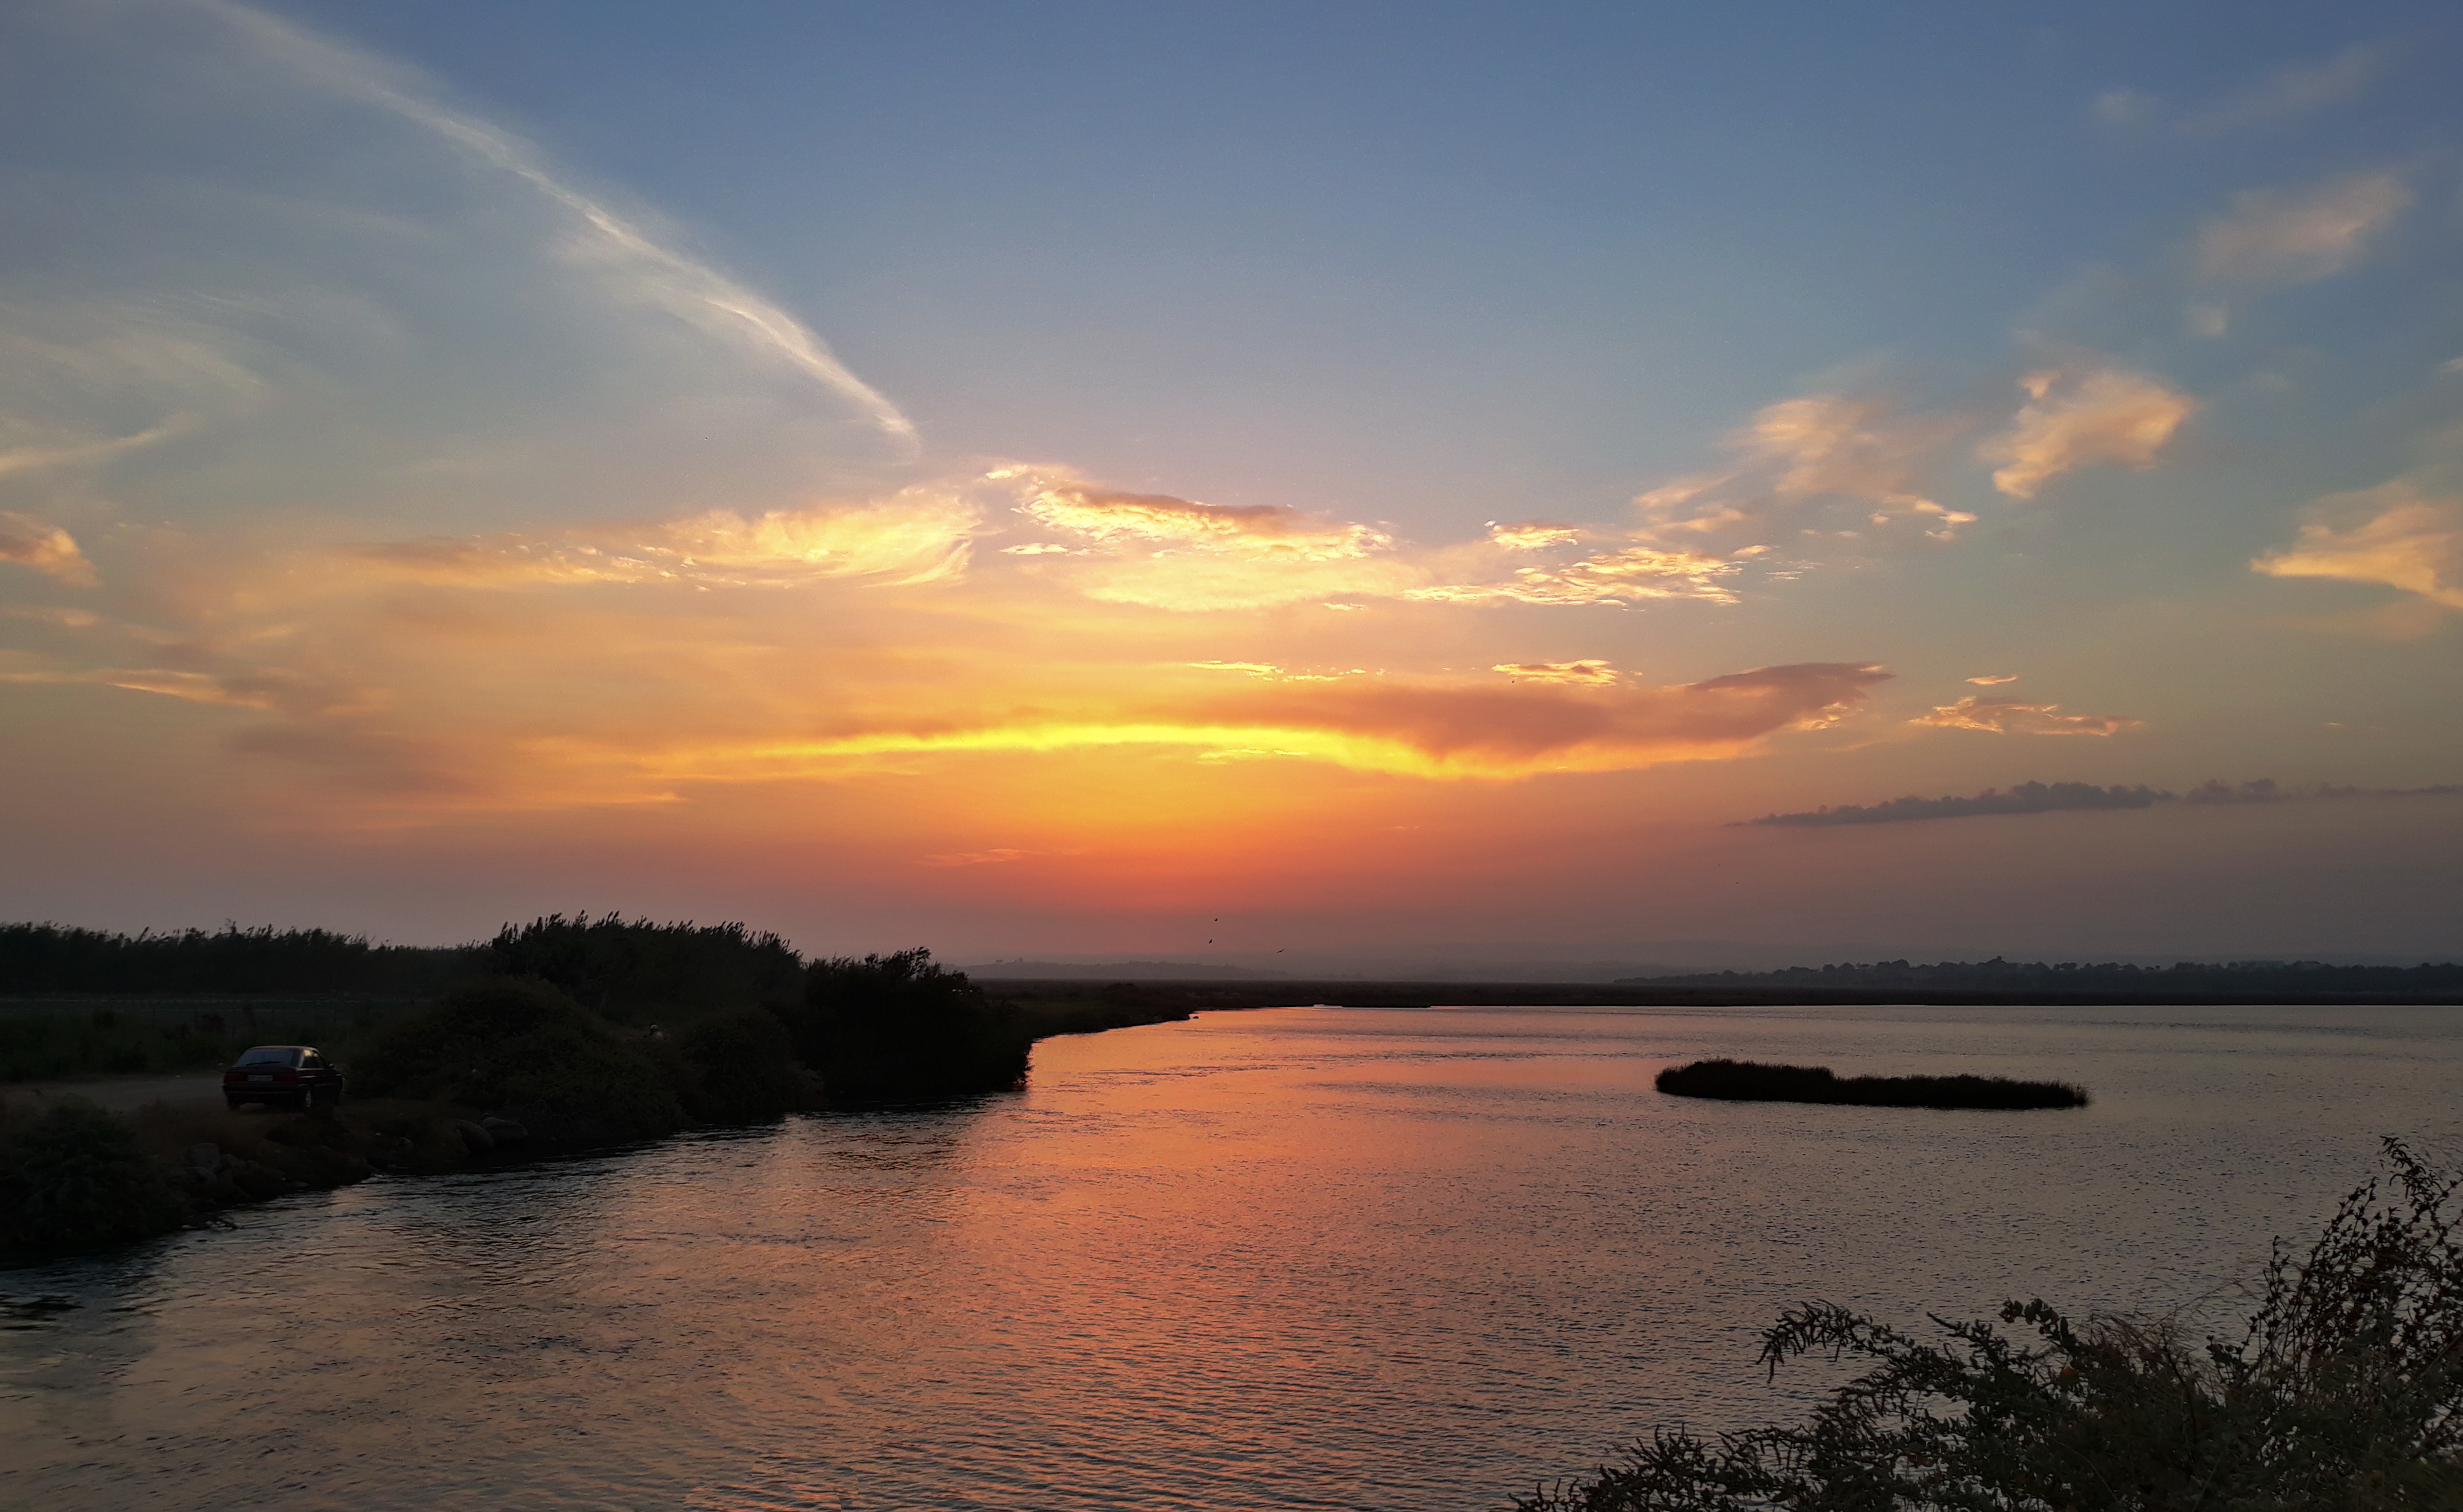
sunset, sky, horizon, reflection, waterway, river, afterglow, sunrise, water, loch, evening, cloud, calm, dawn, dusk, morning, reservoir, shore, sea, bank, atmosphere, red sky at morning, sunlight, lake, landscape, sun, wetland, inlet, tree, ocean, coast